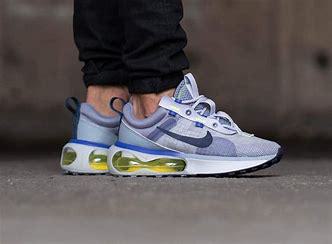
Brand: Nike
Model: Air Max 2021